Narratology

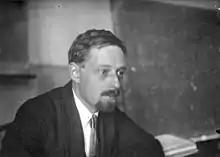

Narratology is the study of narrative and narrative structure and the ways that these affect human perception. The term is an anglicisation of French "narratologie", coined by Tzvetan Todorov ("Grammaire du Décaméron", 1969). Its theoretical lineage is traceable to Aristotle ("Poetics") but modern narratology is agreed to have begun with the Russian formalists, particularly Vladimir Propp ("Morphology of the Folktale", 1928), and Mikhail Bakhtin's theories of heteroglossia, dialogism, and the chronotope first presented in "The Dialogic Imagination" (1975).